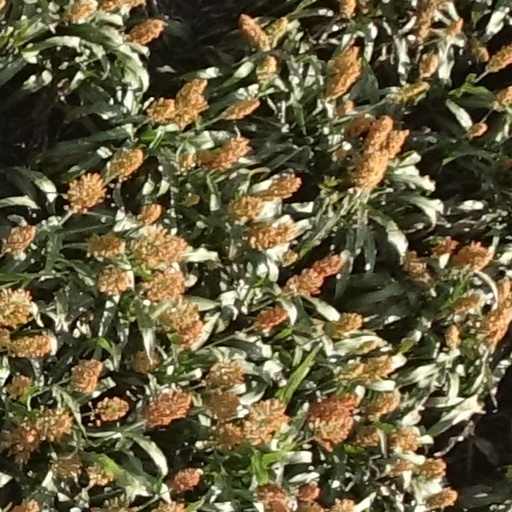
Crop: sorghum